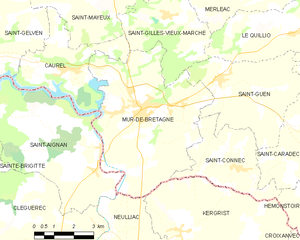
Mûr-de-Bretagne est une ancienne commune du département des Côtes-d'Armor, dans la région Bretagne, en France.